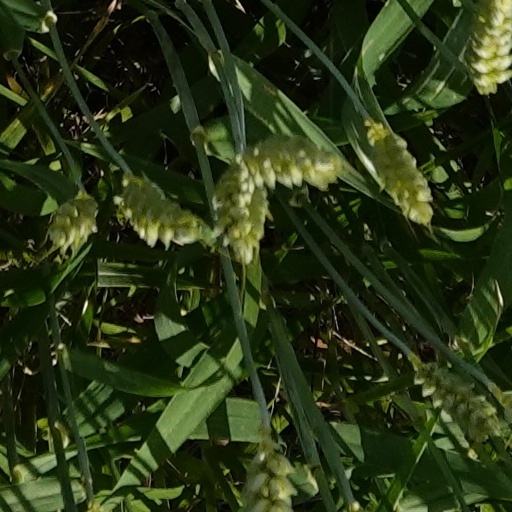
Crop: wheat